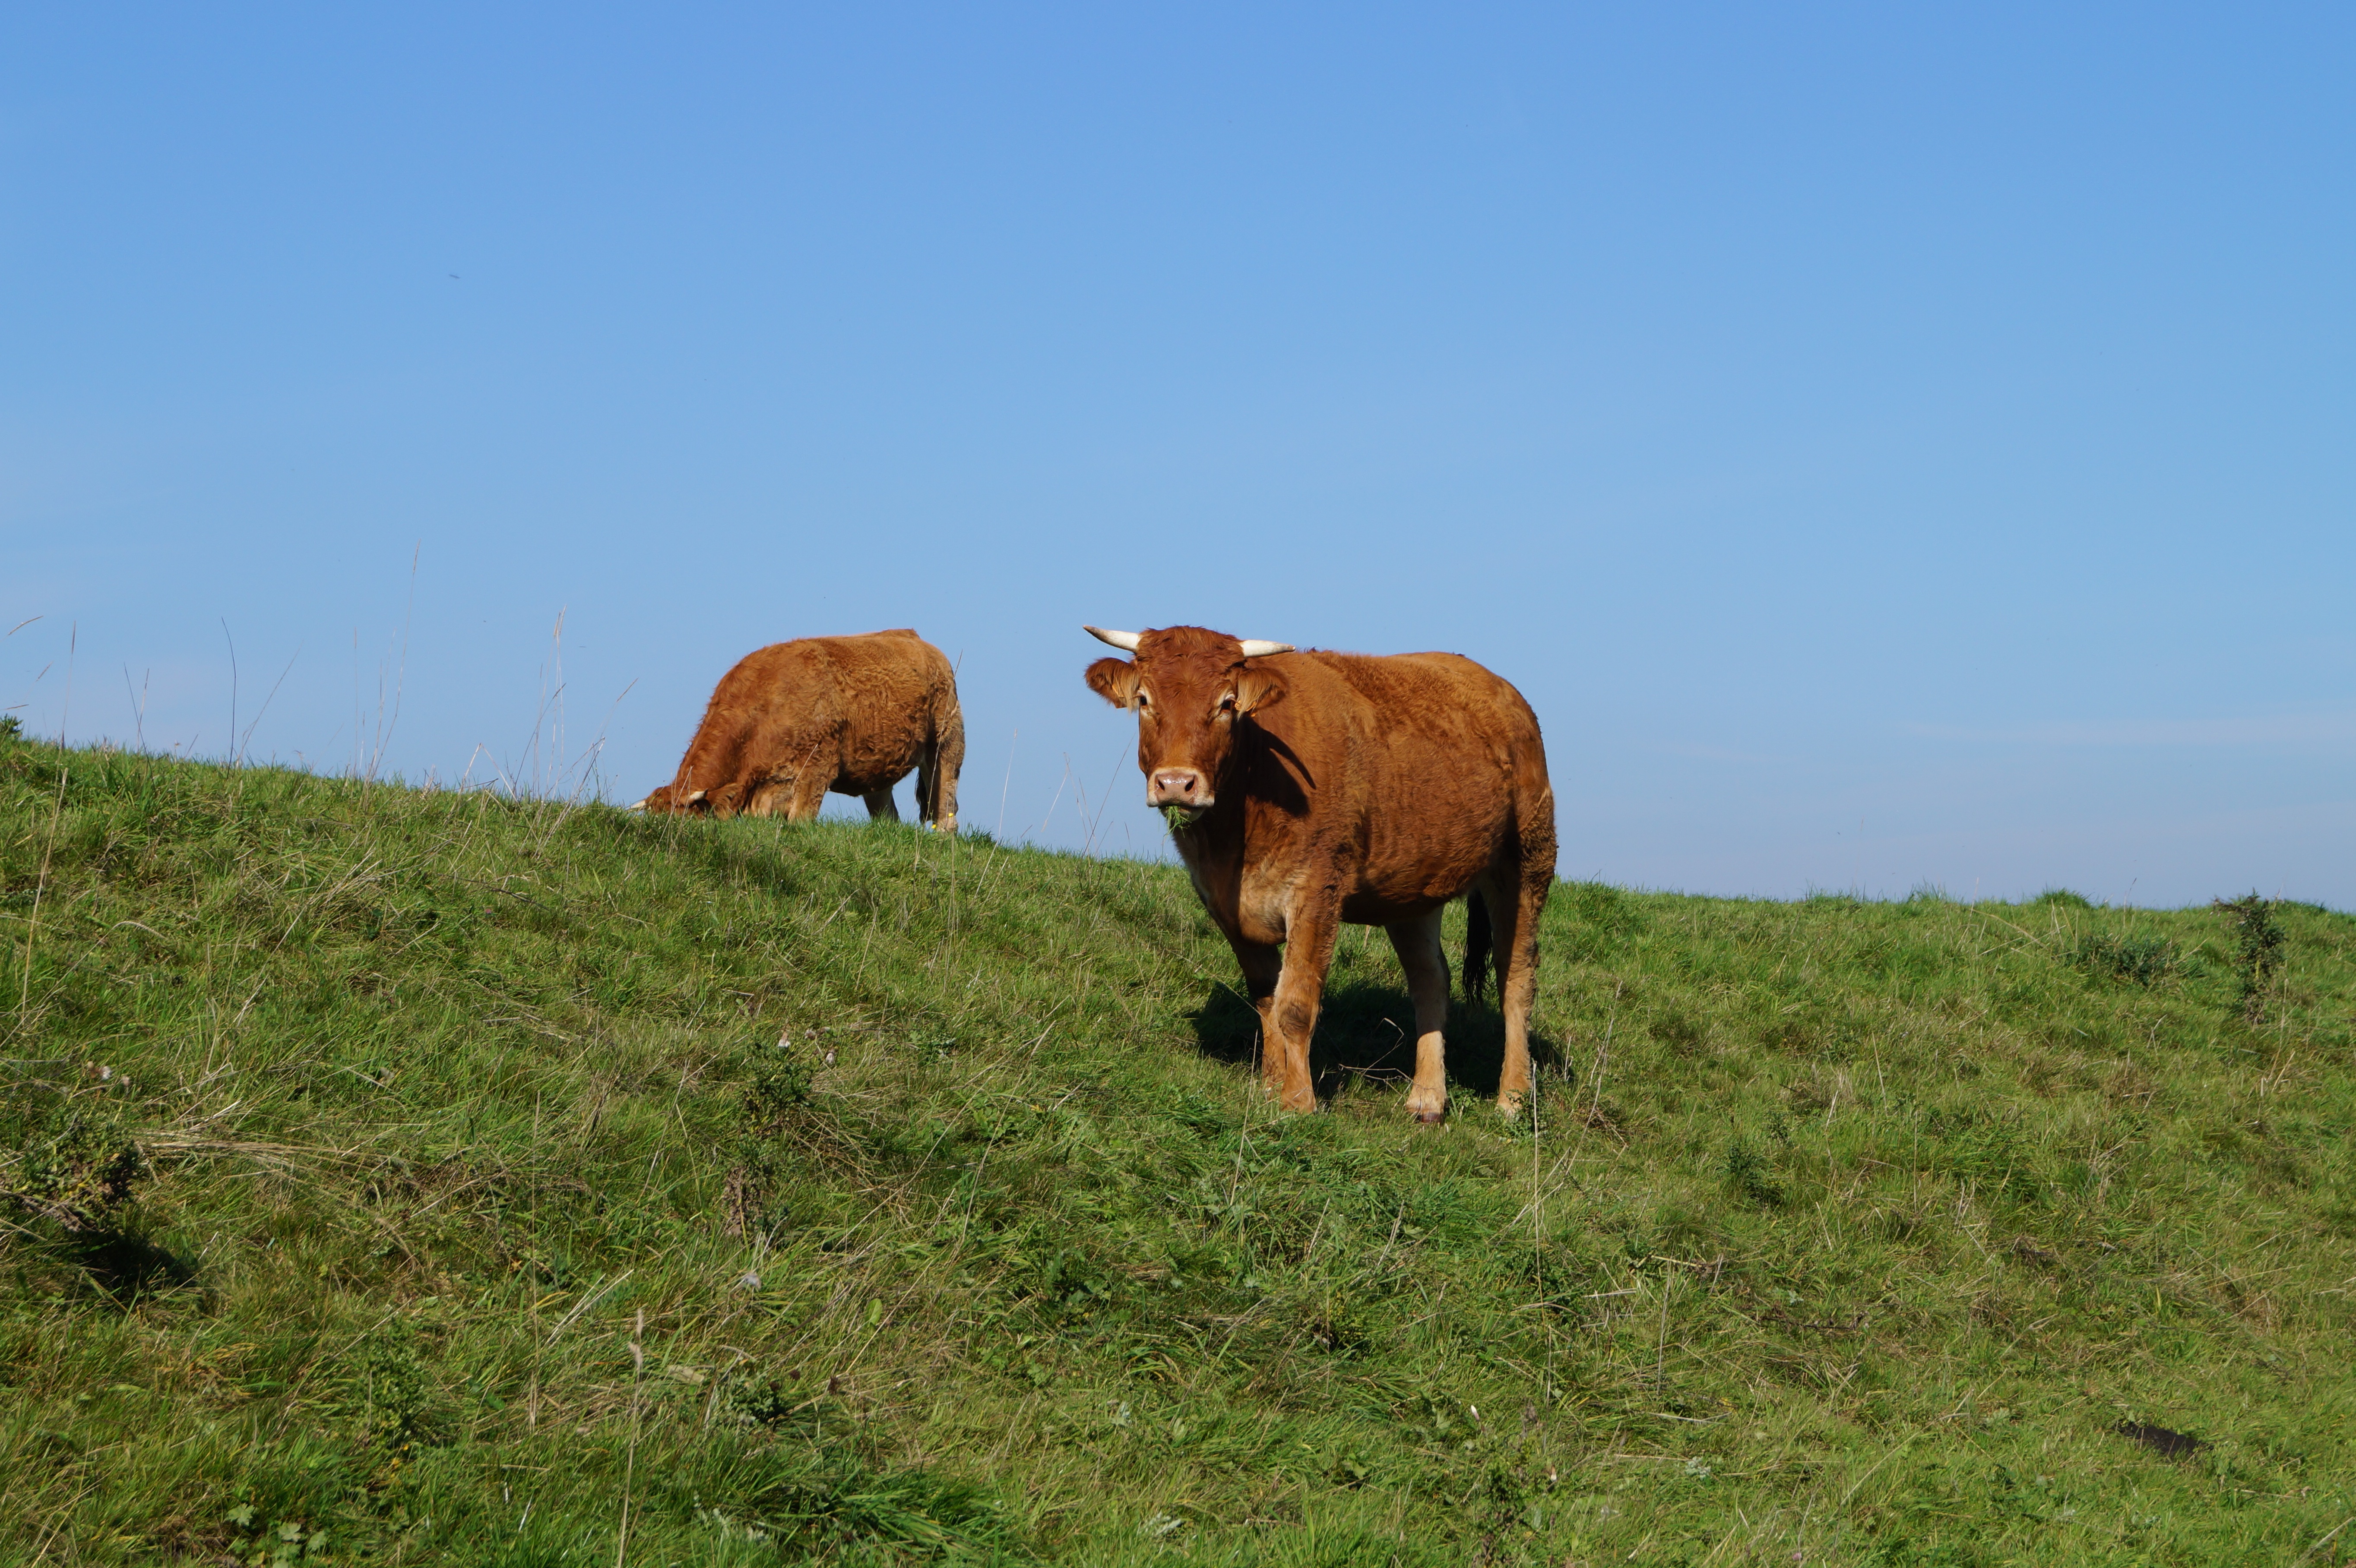
nature, grass, field, meadow, prairie, wildlife, cow, cattle, herd, pasture, grazing, peaceful, mammal, agriculture, fauna, plain, grassland, animals, habitat, horns, ecosystem, rural area, natural environment, cattle like mammal